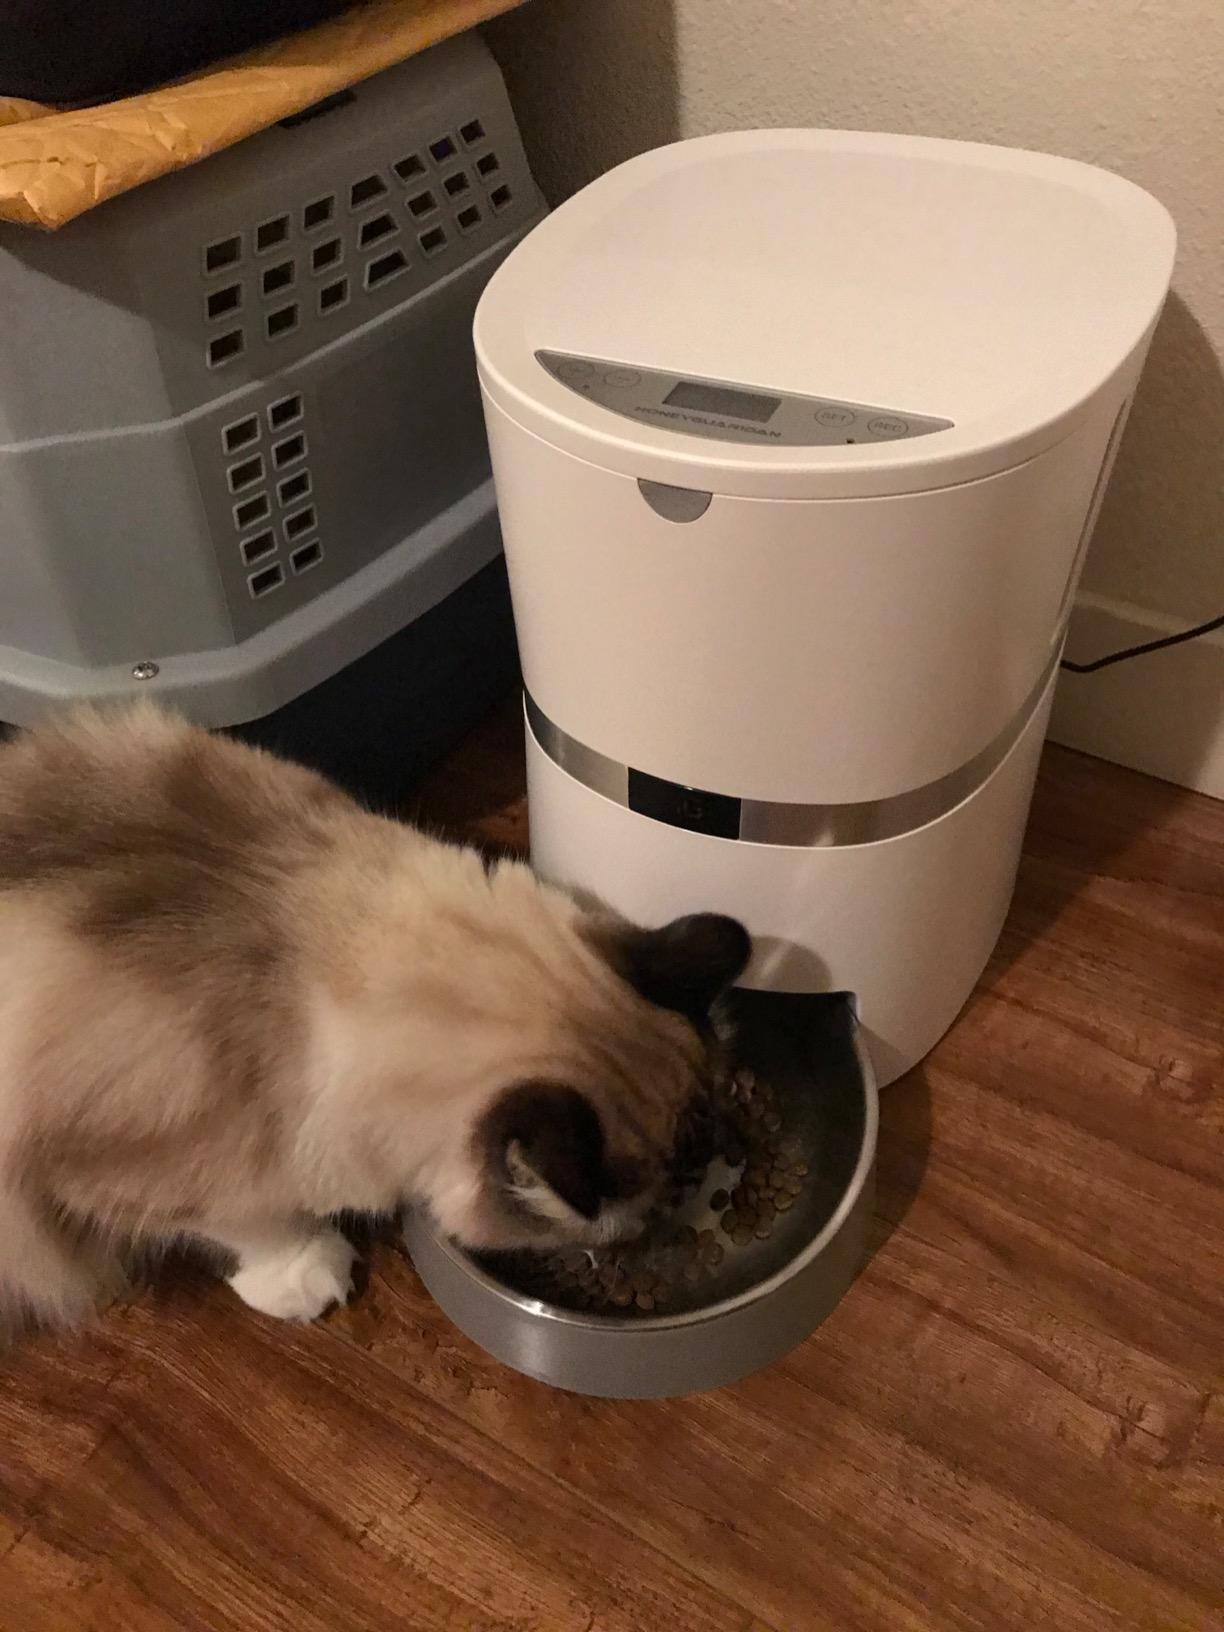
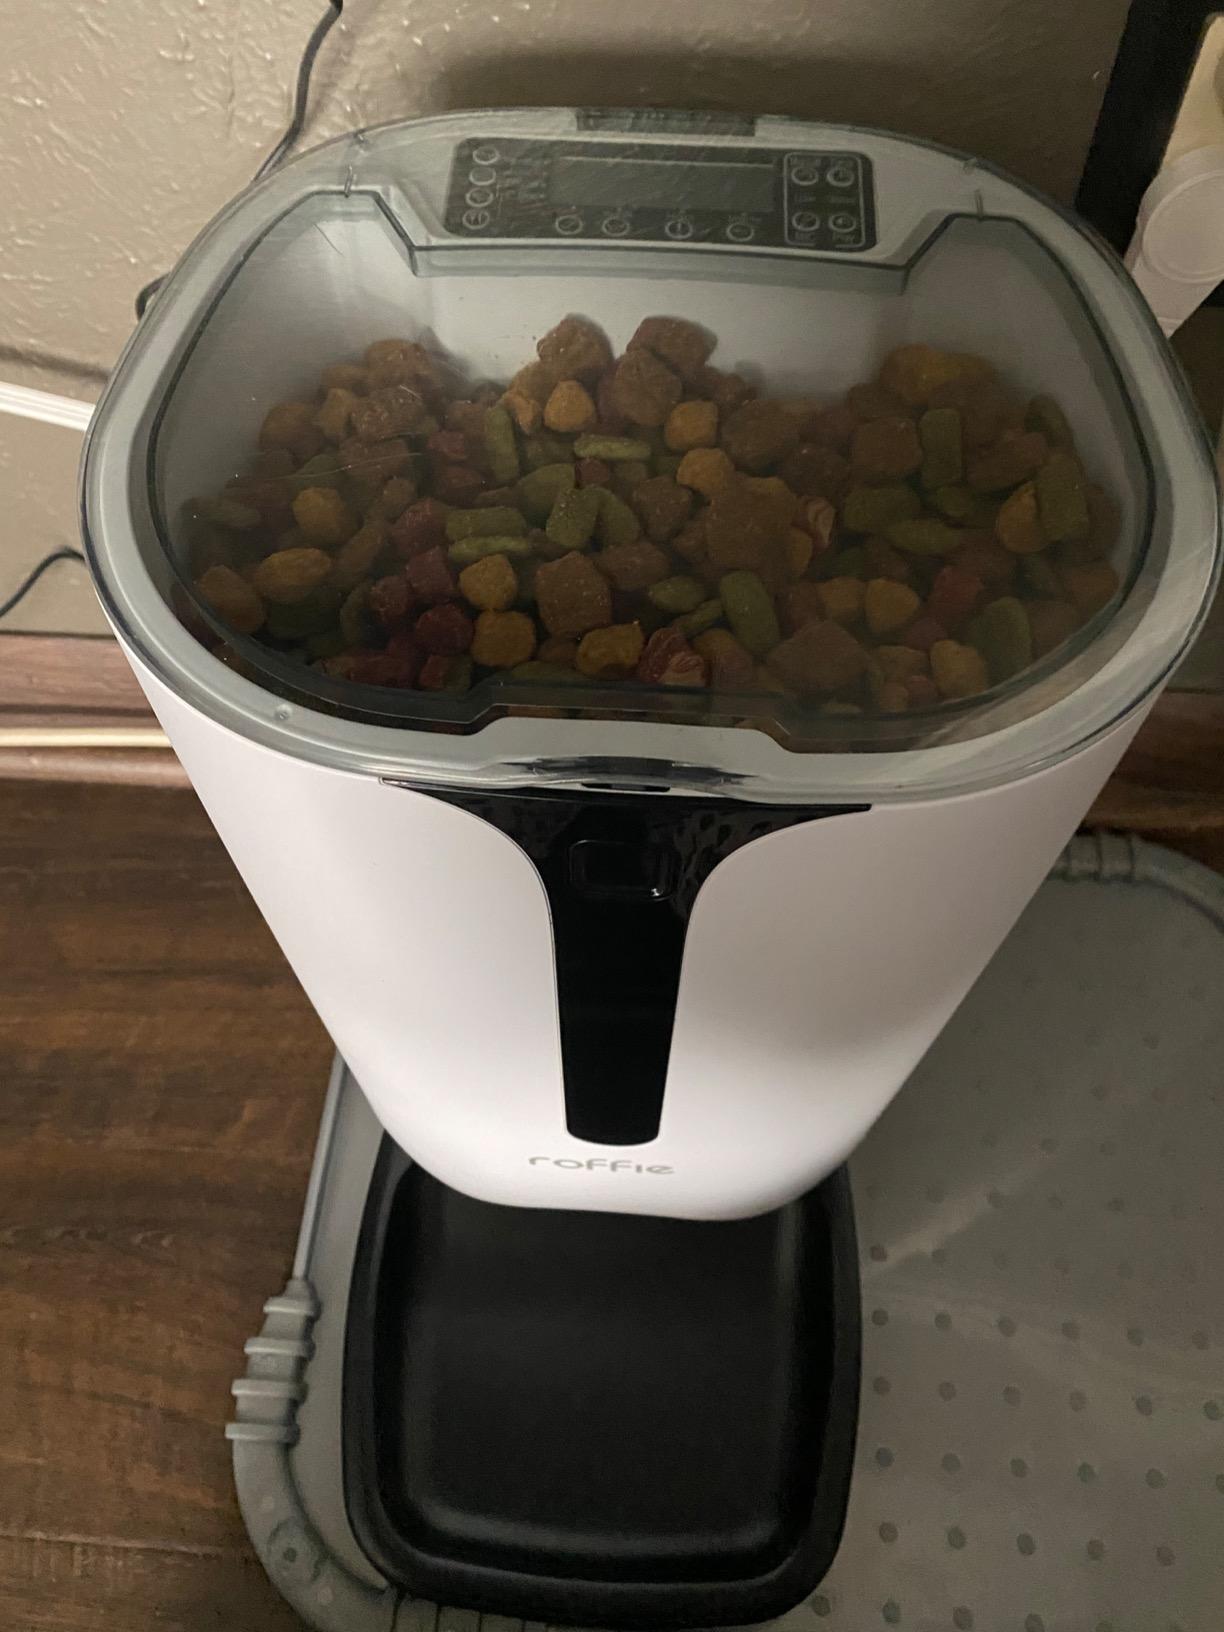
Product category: items_feeder
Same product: no